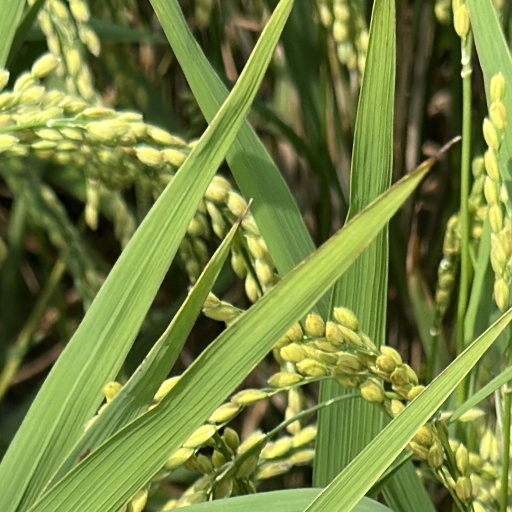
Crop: rice